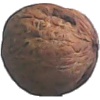
Label: walnut